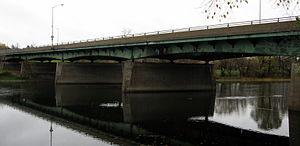
Pont George McIlraith à Ottawa, Ontario, Canada.